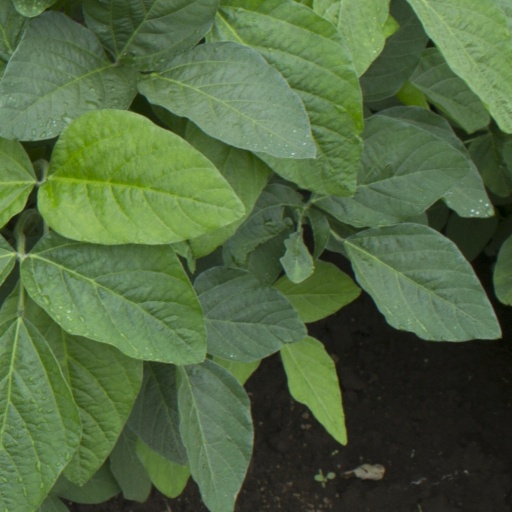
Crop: soybean